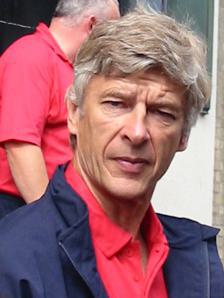
Building: Stade Arsène Wenger
Country: France
Year built: 2016
Football stadium in Alsace, France Stade Arsène Wenger Stade Arsène Wenger Full name Stade Arsène Wenger Location Duppigheim , Alsace , France Coordinates 48°32′00″N 7°35′45″E / 48.5332°N 7.5959°E / 48.5332; 7.5959 Operator USL Duppigheim Capacity 500 Opened 23 May 2016 ( 2016-05-23 ) Arsène Wenger , for whom the stadium is named Stade Arsène Wenger ( lit. ' Arsène Wenger Stadium ' ) , also erroneously called Stade de Arsène Wenger in international usage, is an association football stadium in Duppigheim , Alsace , France. It was built in 2016 and it is the home ground of USL Duppigheim with a capacity of 500 seats. It is named after the former manager of the Premier League team Arsenal , Arsène Wenger who grew up in nearby Duttlenheim . History USL Duppigheim initially played their home at Rue de Stade in Duppigheim, though Stade Arsène Wenger was built to replace it. The location that Stade Arsène Wenger built upon used to be a farmer's field mostly used for growing potatoes. In 2016, a new 500-seat stadium was built on the site of this field at a cost of €750,000 (£580,000). To commemorate his contribution to football, it was named after Arsenal manager Arsène Wenger. The stadium is located 3 kilometres (1.9 mi) between Duppigheim and Duttlenheim but is considered to be administratively in Duppigheim. Duppigheim residents jokingly stated "who will tell the guys in Duttlenheim?" upon the news that the stadium named after Wenger would be in Duppigheim. The stadium was opened by Wenger in May 2016 in front of 600 people. During the ceremony, he stated that he recalled: "When I was little, this stadium was a field of potatoes. Now it looks like Wembley ." Wenger also stated that "It’s an honour. I am a little surprised." The USL Duppigheim chairman Peter Troesch stated that it was an "easy choice" and proclaimed that "He [Wenger] deserves to have one in every village in Alsace and France." References